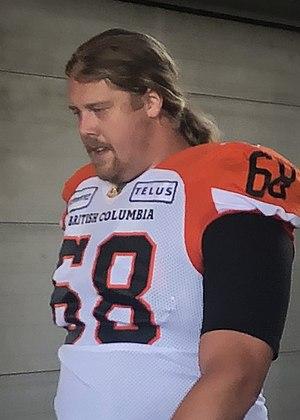
David Foucault, né à LaSalle au Québec, est un joueur canadien de football canadien et de football américain évoluant sur la ligne offensive et plus spécifiquement au poste de bloqueur.